U.S. Route 321

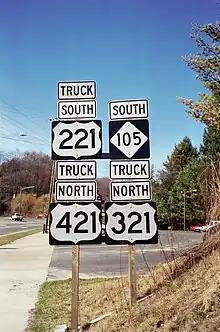
US 221 Truck/US 321 Truck/US 421 Truck/NC 105 traveling concurrent through the Boone area

U.S. Route 321 Truck (US 321 Truck) redirects truckers traveling through the area to go south and around downtown Boone, via NC 105 and NC Highway 105 Bypass (SR-1107). The shares some overlap with US 221 Truck and complete overlap with US 421 Truck.